The Shipping News

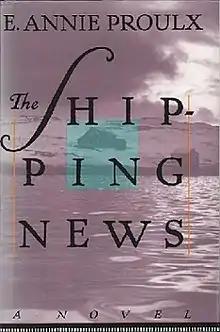
First edition

The Shipping News is a novel by American author E. Annie Proulx and published by Charles Scribner's Sons in 1993. It won the Pulitzer Prize for Fiction, the U.S. National Book Award, as well as other awards. It was adapted as a film of the same name which was released in 2001.